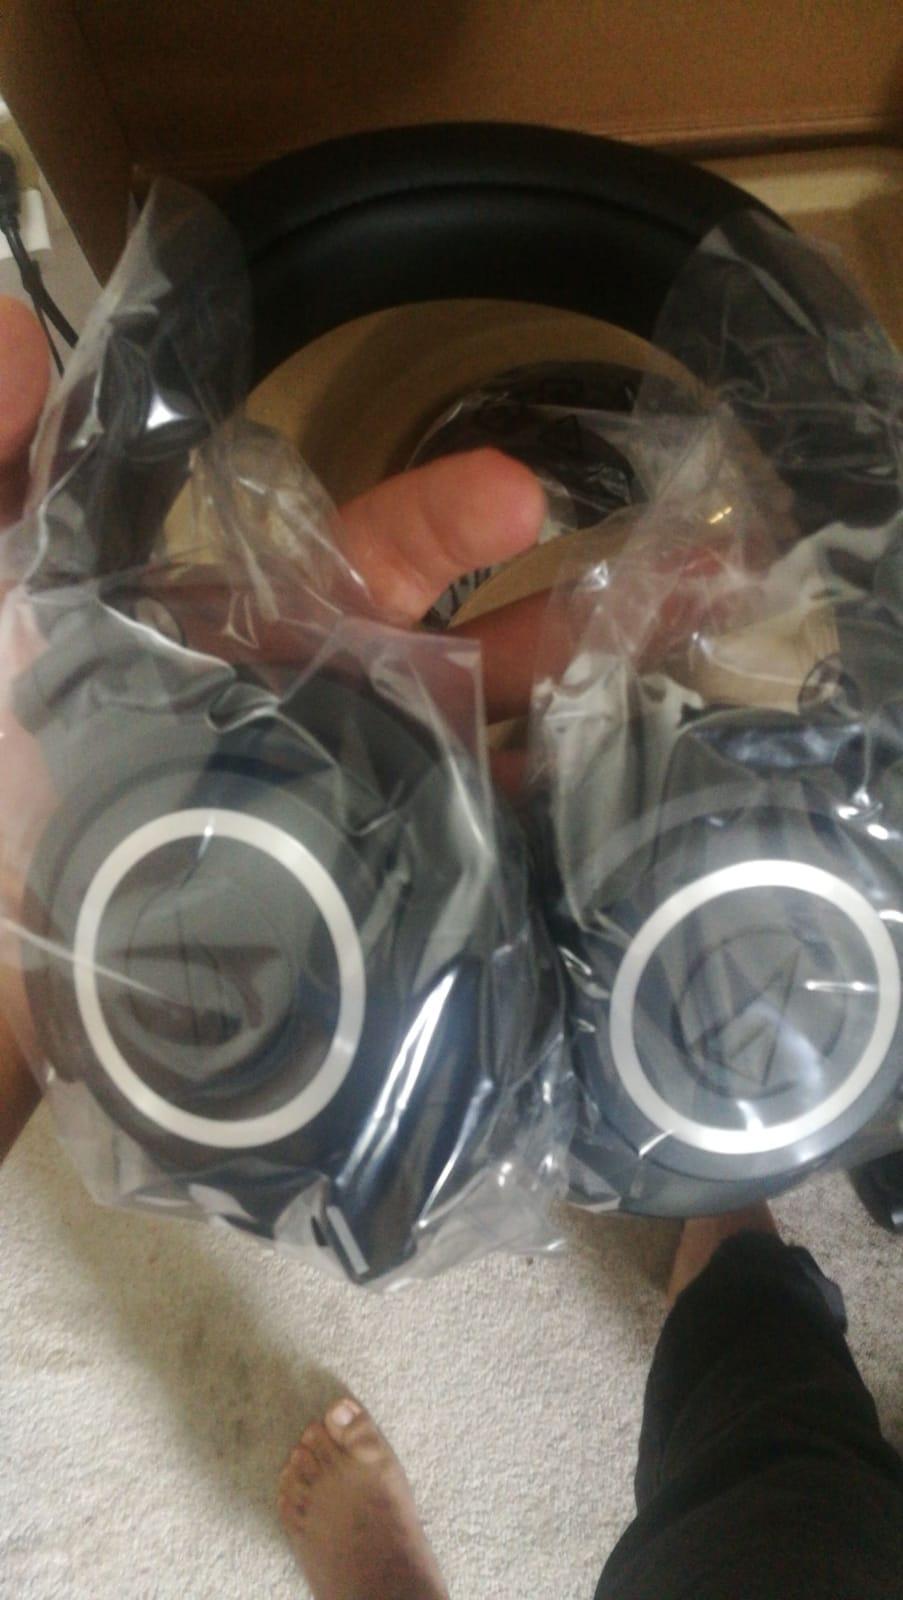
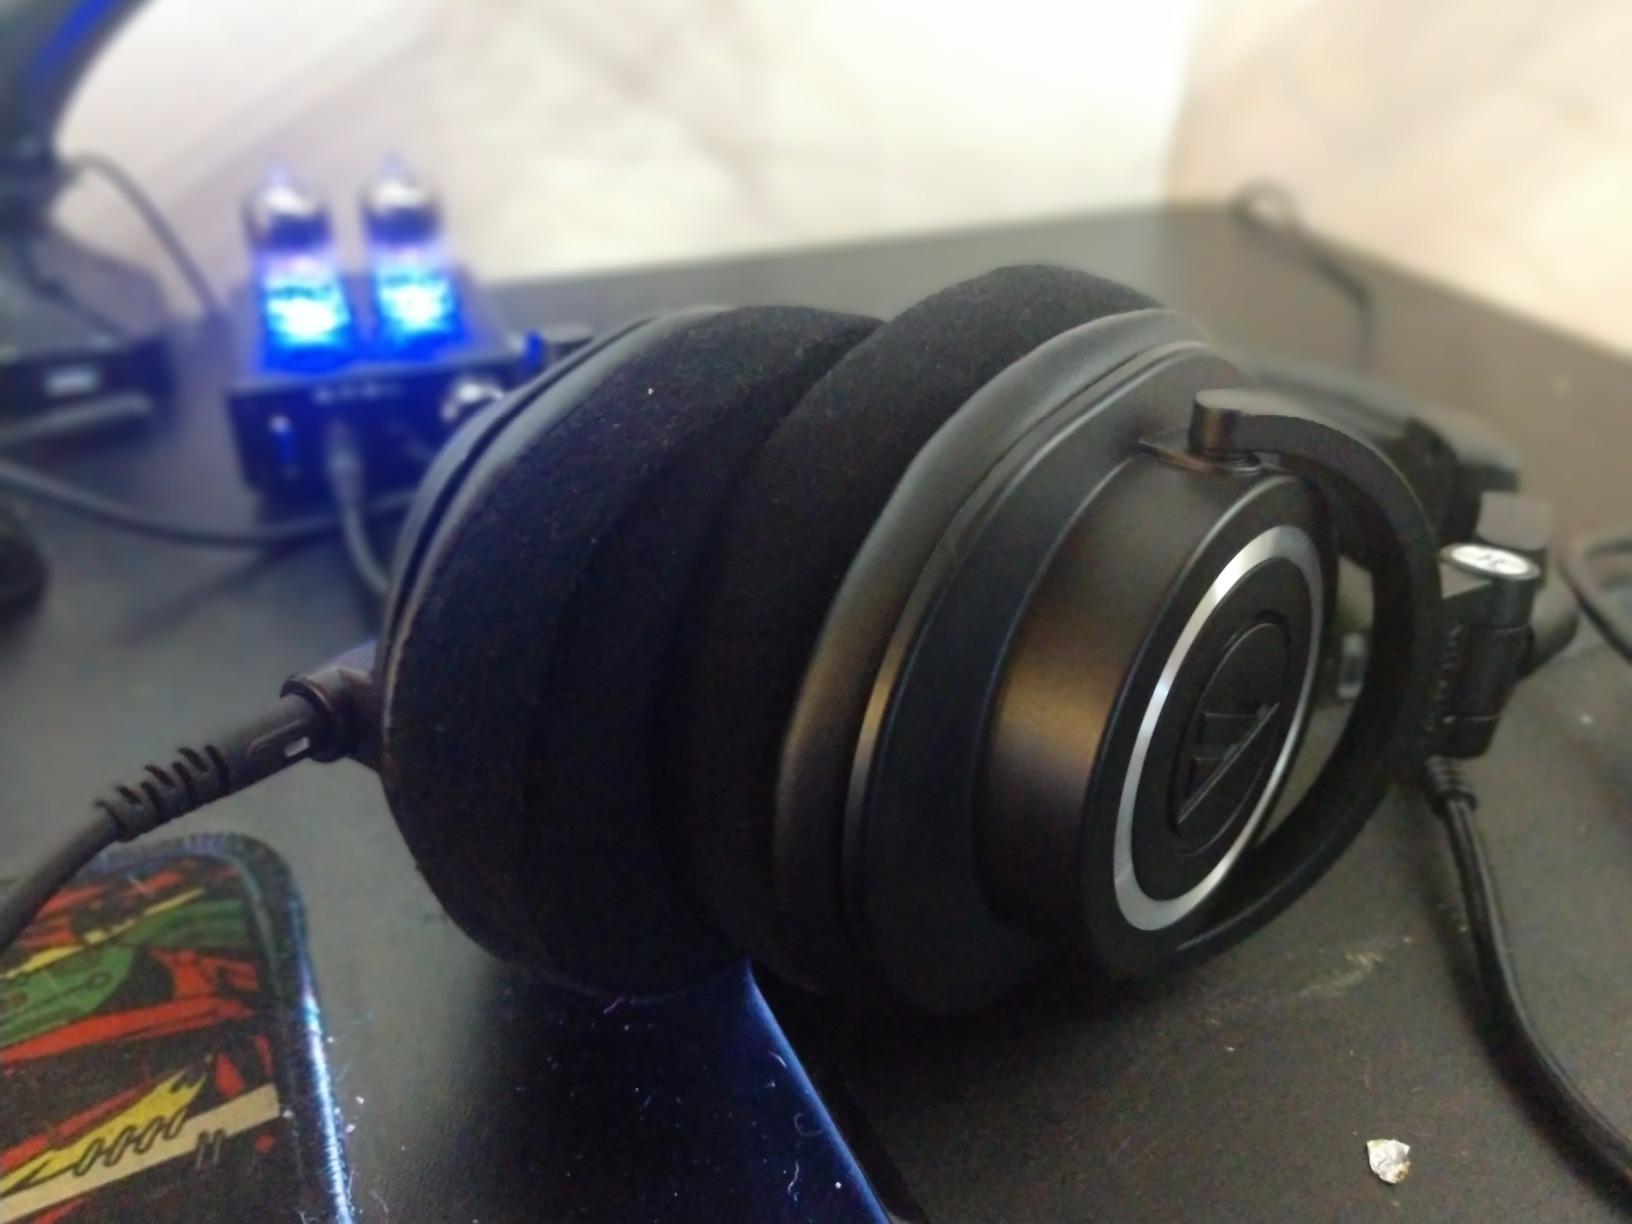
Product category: headphones
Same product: yes